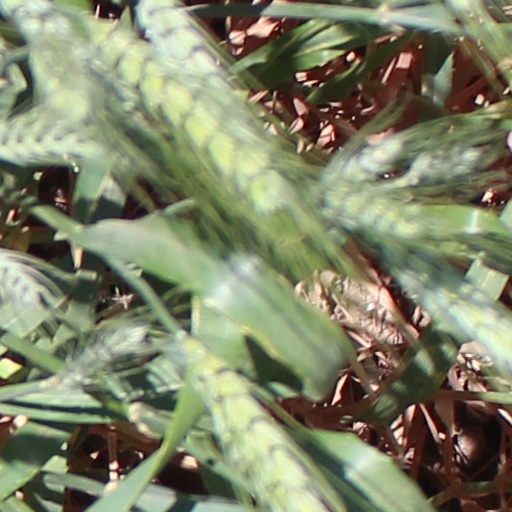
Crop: wheat